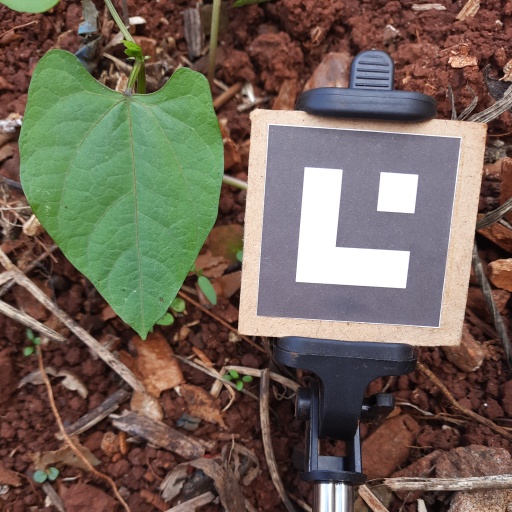
Observations: flat surface, no eating holes, under shade